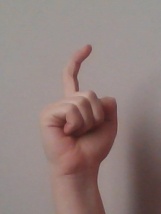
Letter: ra